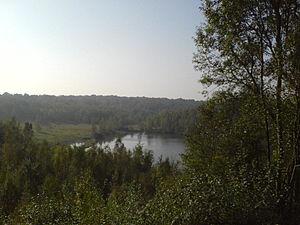
Watten est une commune française située dans le département du Nord, en région Hauts-de-France.